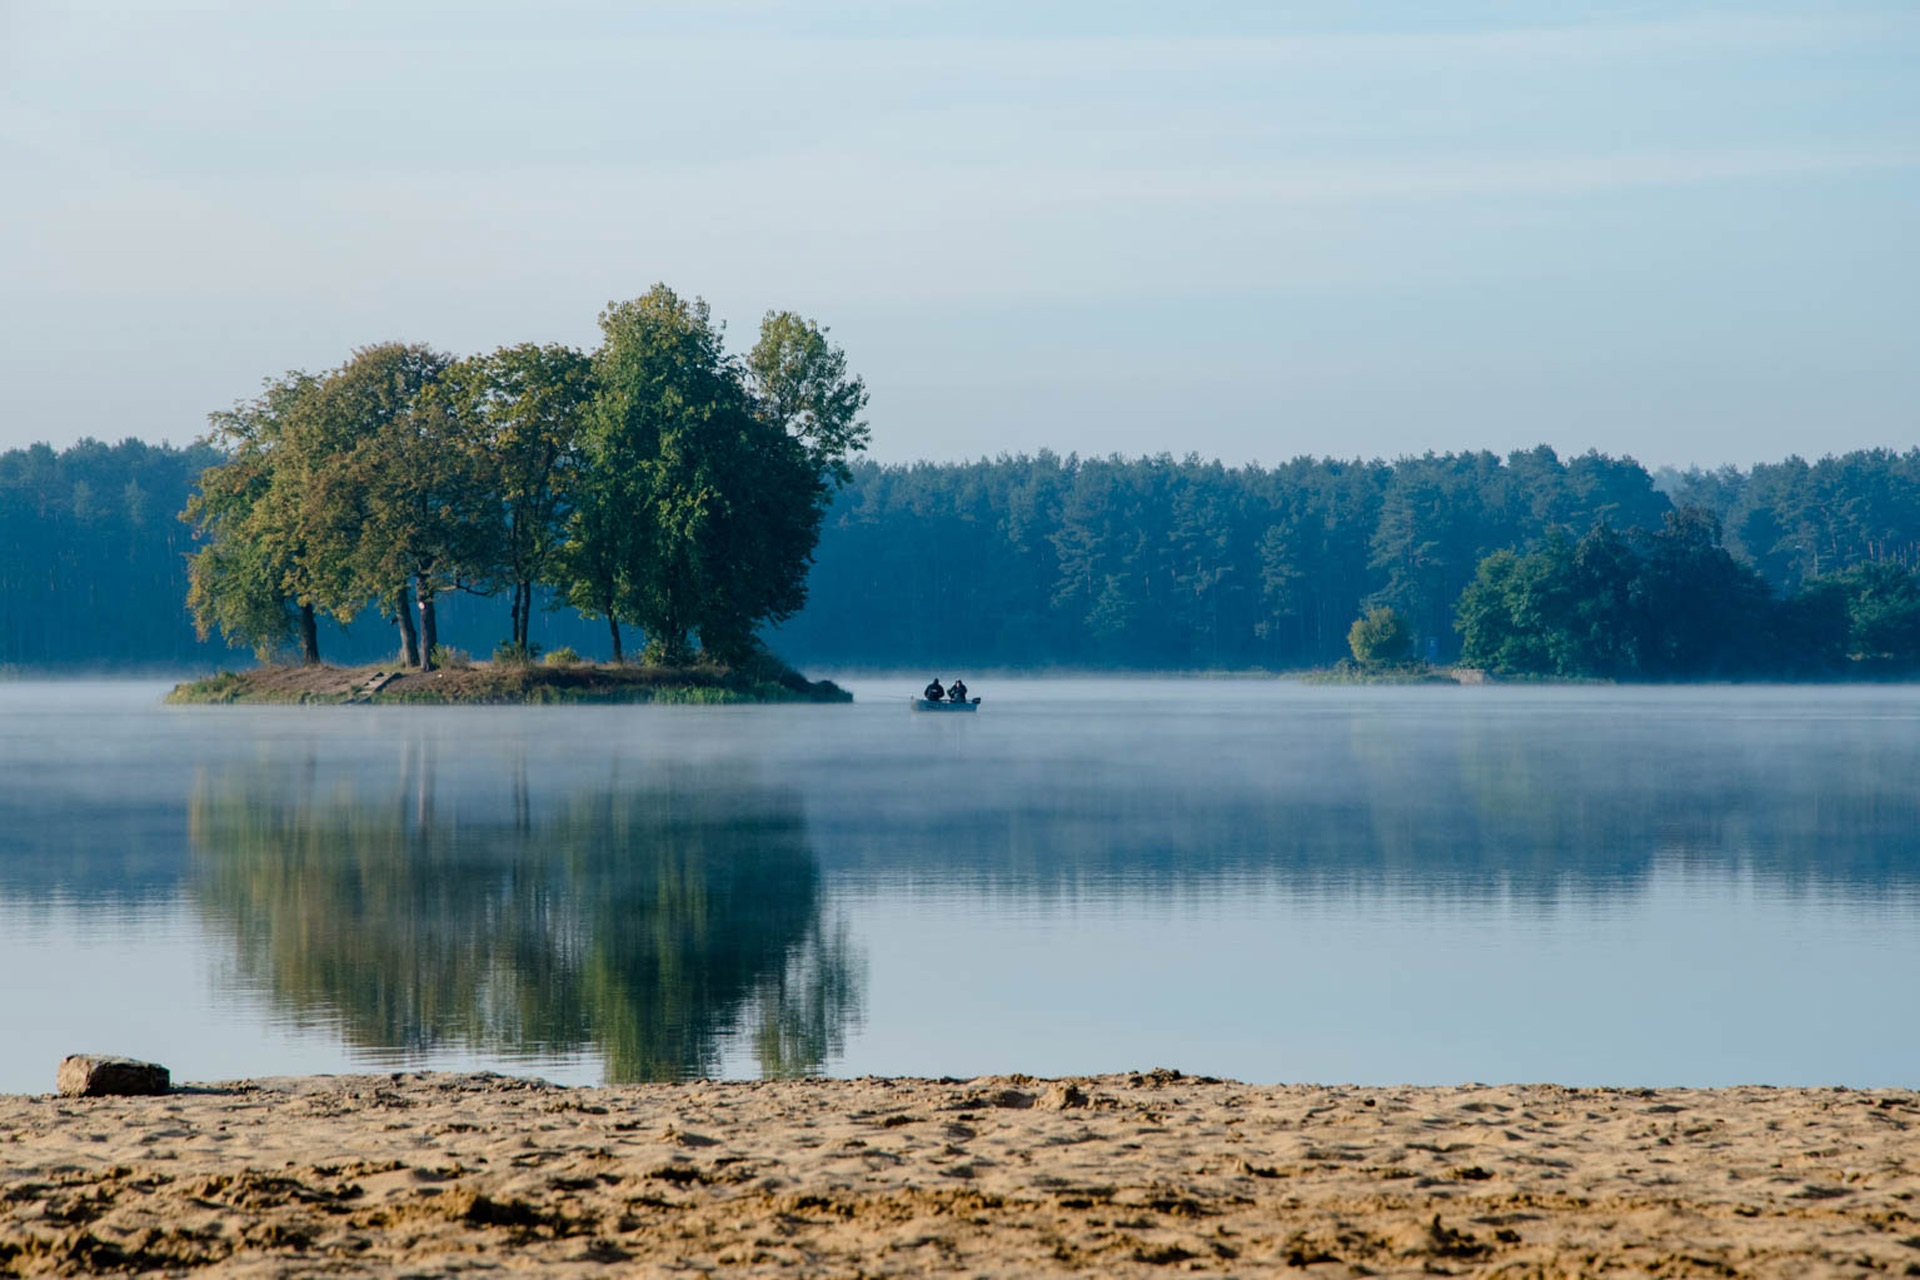
beach, landscape, sea, coast, tree, water, nature, wilderness, mountain, boat, morning, shore, lake, river, reflection, lagoon, bay, island, blue, reservoir, body of water, loch, anglers, atmospheric phenomenon, woody plant